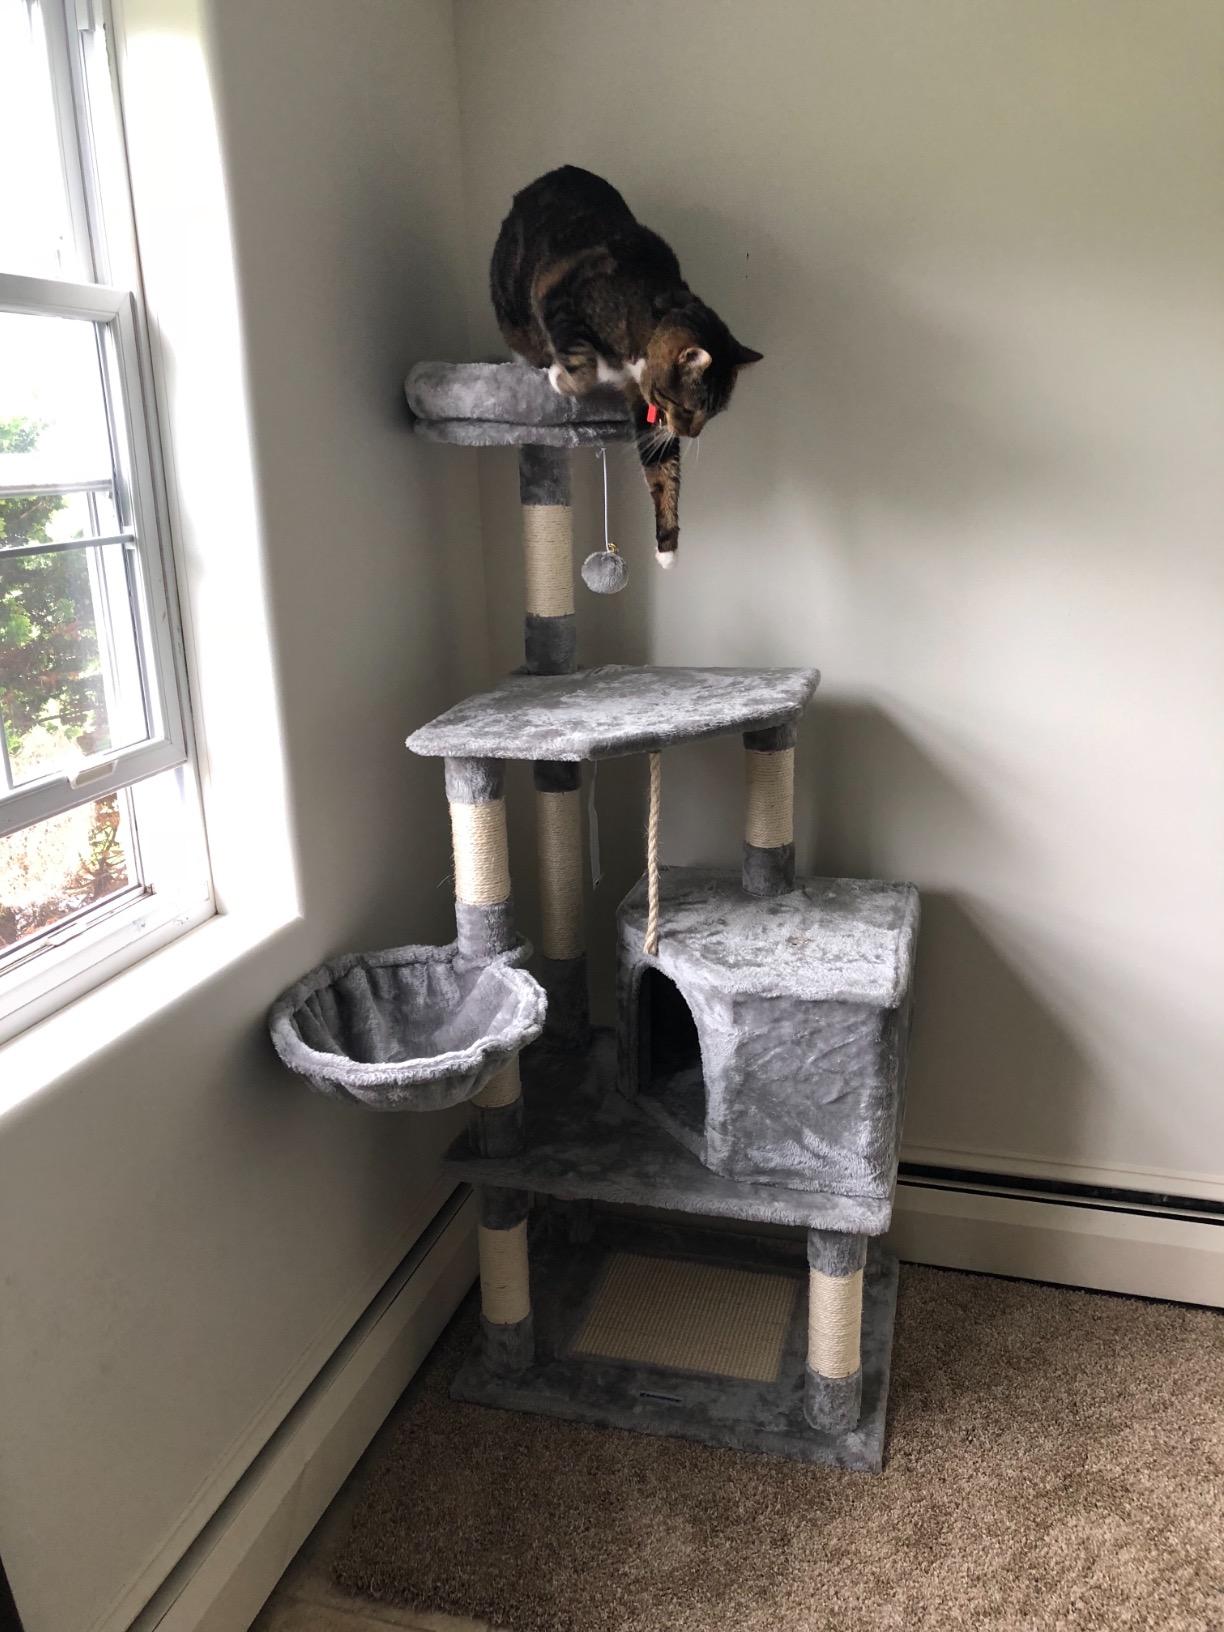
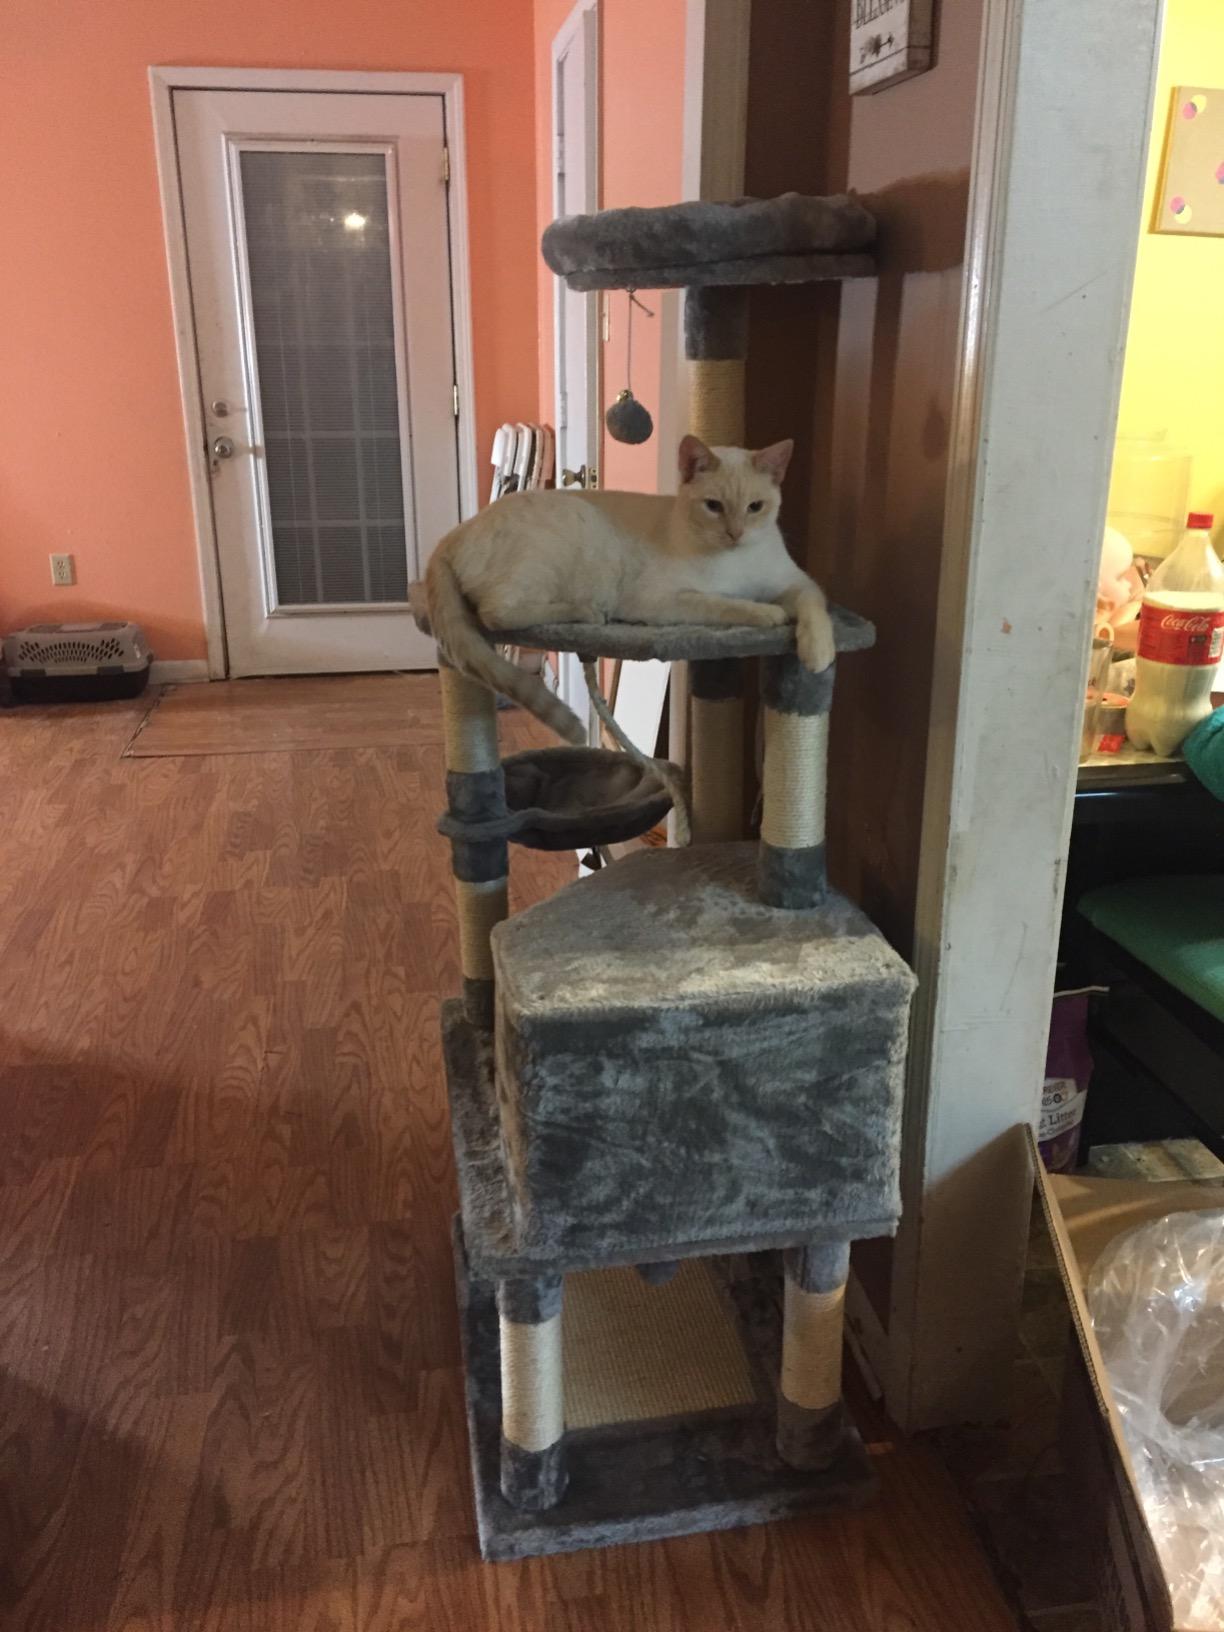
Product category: items_cat tree
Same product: yes